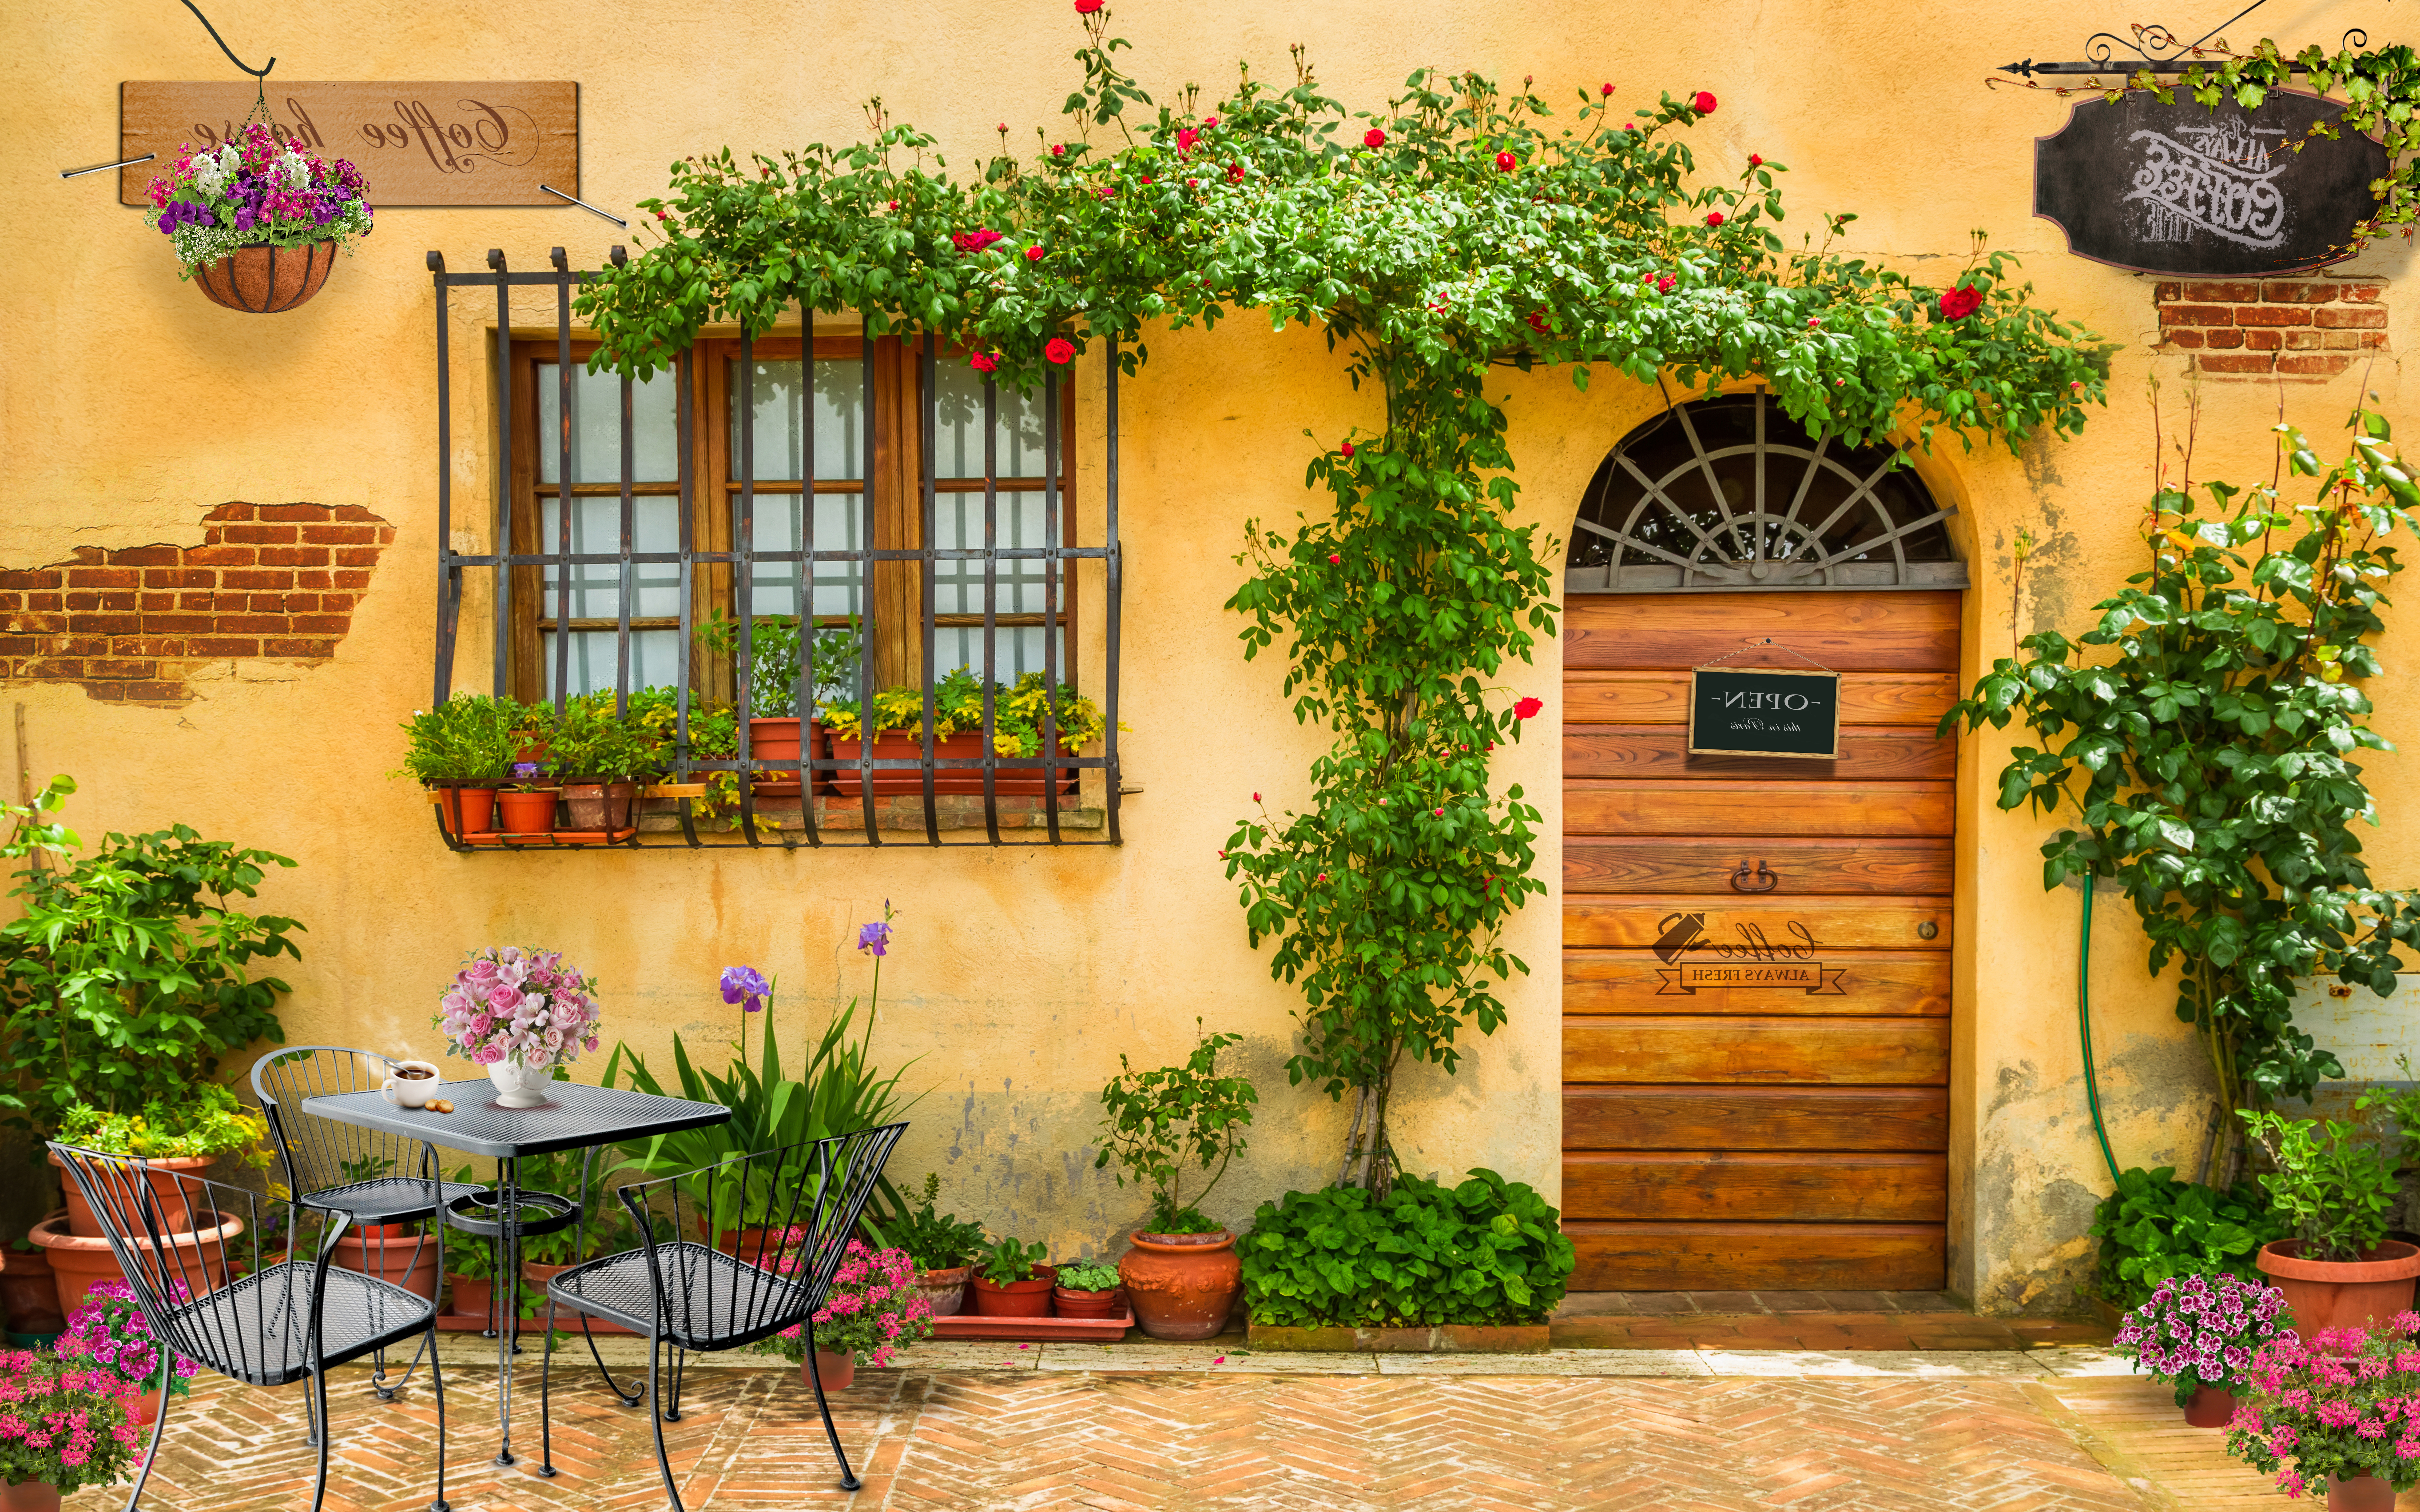
wall, property, house, facade, flowerpot, building, door, real estate, architecture, plant, flower, window, courtyard, tree, balcony, home, houseplant, floristry, geranium